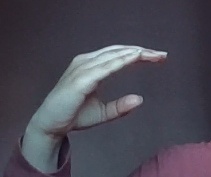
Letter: jeem